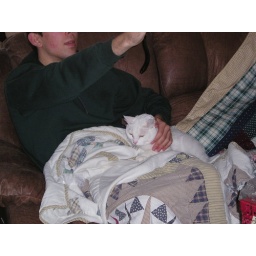
12-25-04 Kitty boy sleeping by Brad